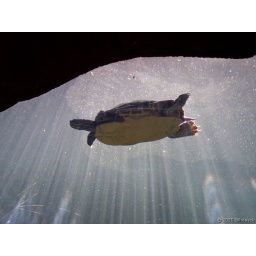
turtle in water from bottom